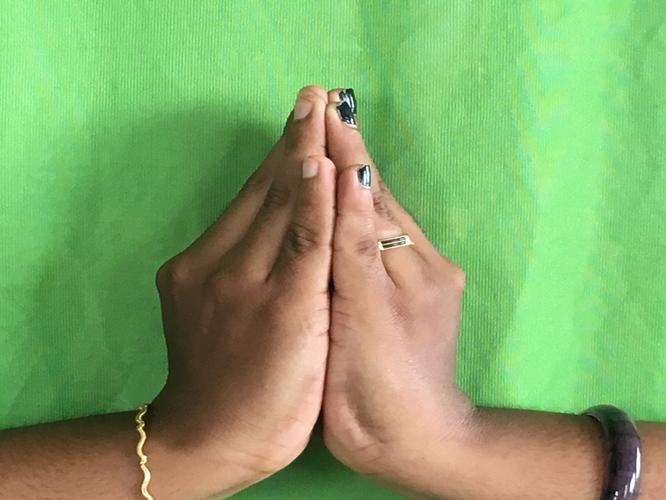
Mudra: Kapotham
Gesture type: double_hand